List of songs recorded by George Harrison

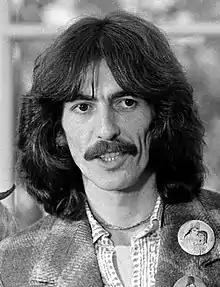
George Harrison in 1974

George Harrison (1943–2001) was an English musician who gained international fame as the lead guitarist of the Beatles. With his songwriting contributions limited by the dominance of John Lennon and Paul McCartney, Harrison was the first member of the Beatles to release a solo album. "Wonderwall Music" (1968), a mostly instrumental soundtrack album combining Western and Indian sounds, was followed by "Electronic Sound" (1969), an experimental album containing two lengthy pieces performed on Moog synthesizer. Following the Beatles' break-up in 1970, Harrison released the triple album "All Things Must Pass". Co-produced by Phil Spector, it included the hit singles "My Sweet Lord" and "What Is Life". The album featured musical contributions from Eric Clapton and Ringo Starr, both of whom collaborated regularly with Harrison throughout his solo career, and two signature elements of Harrison's work: his slide guitar playing and spiritually themed songwriting.